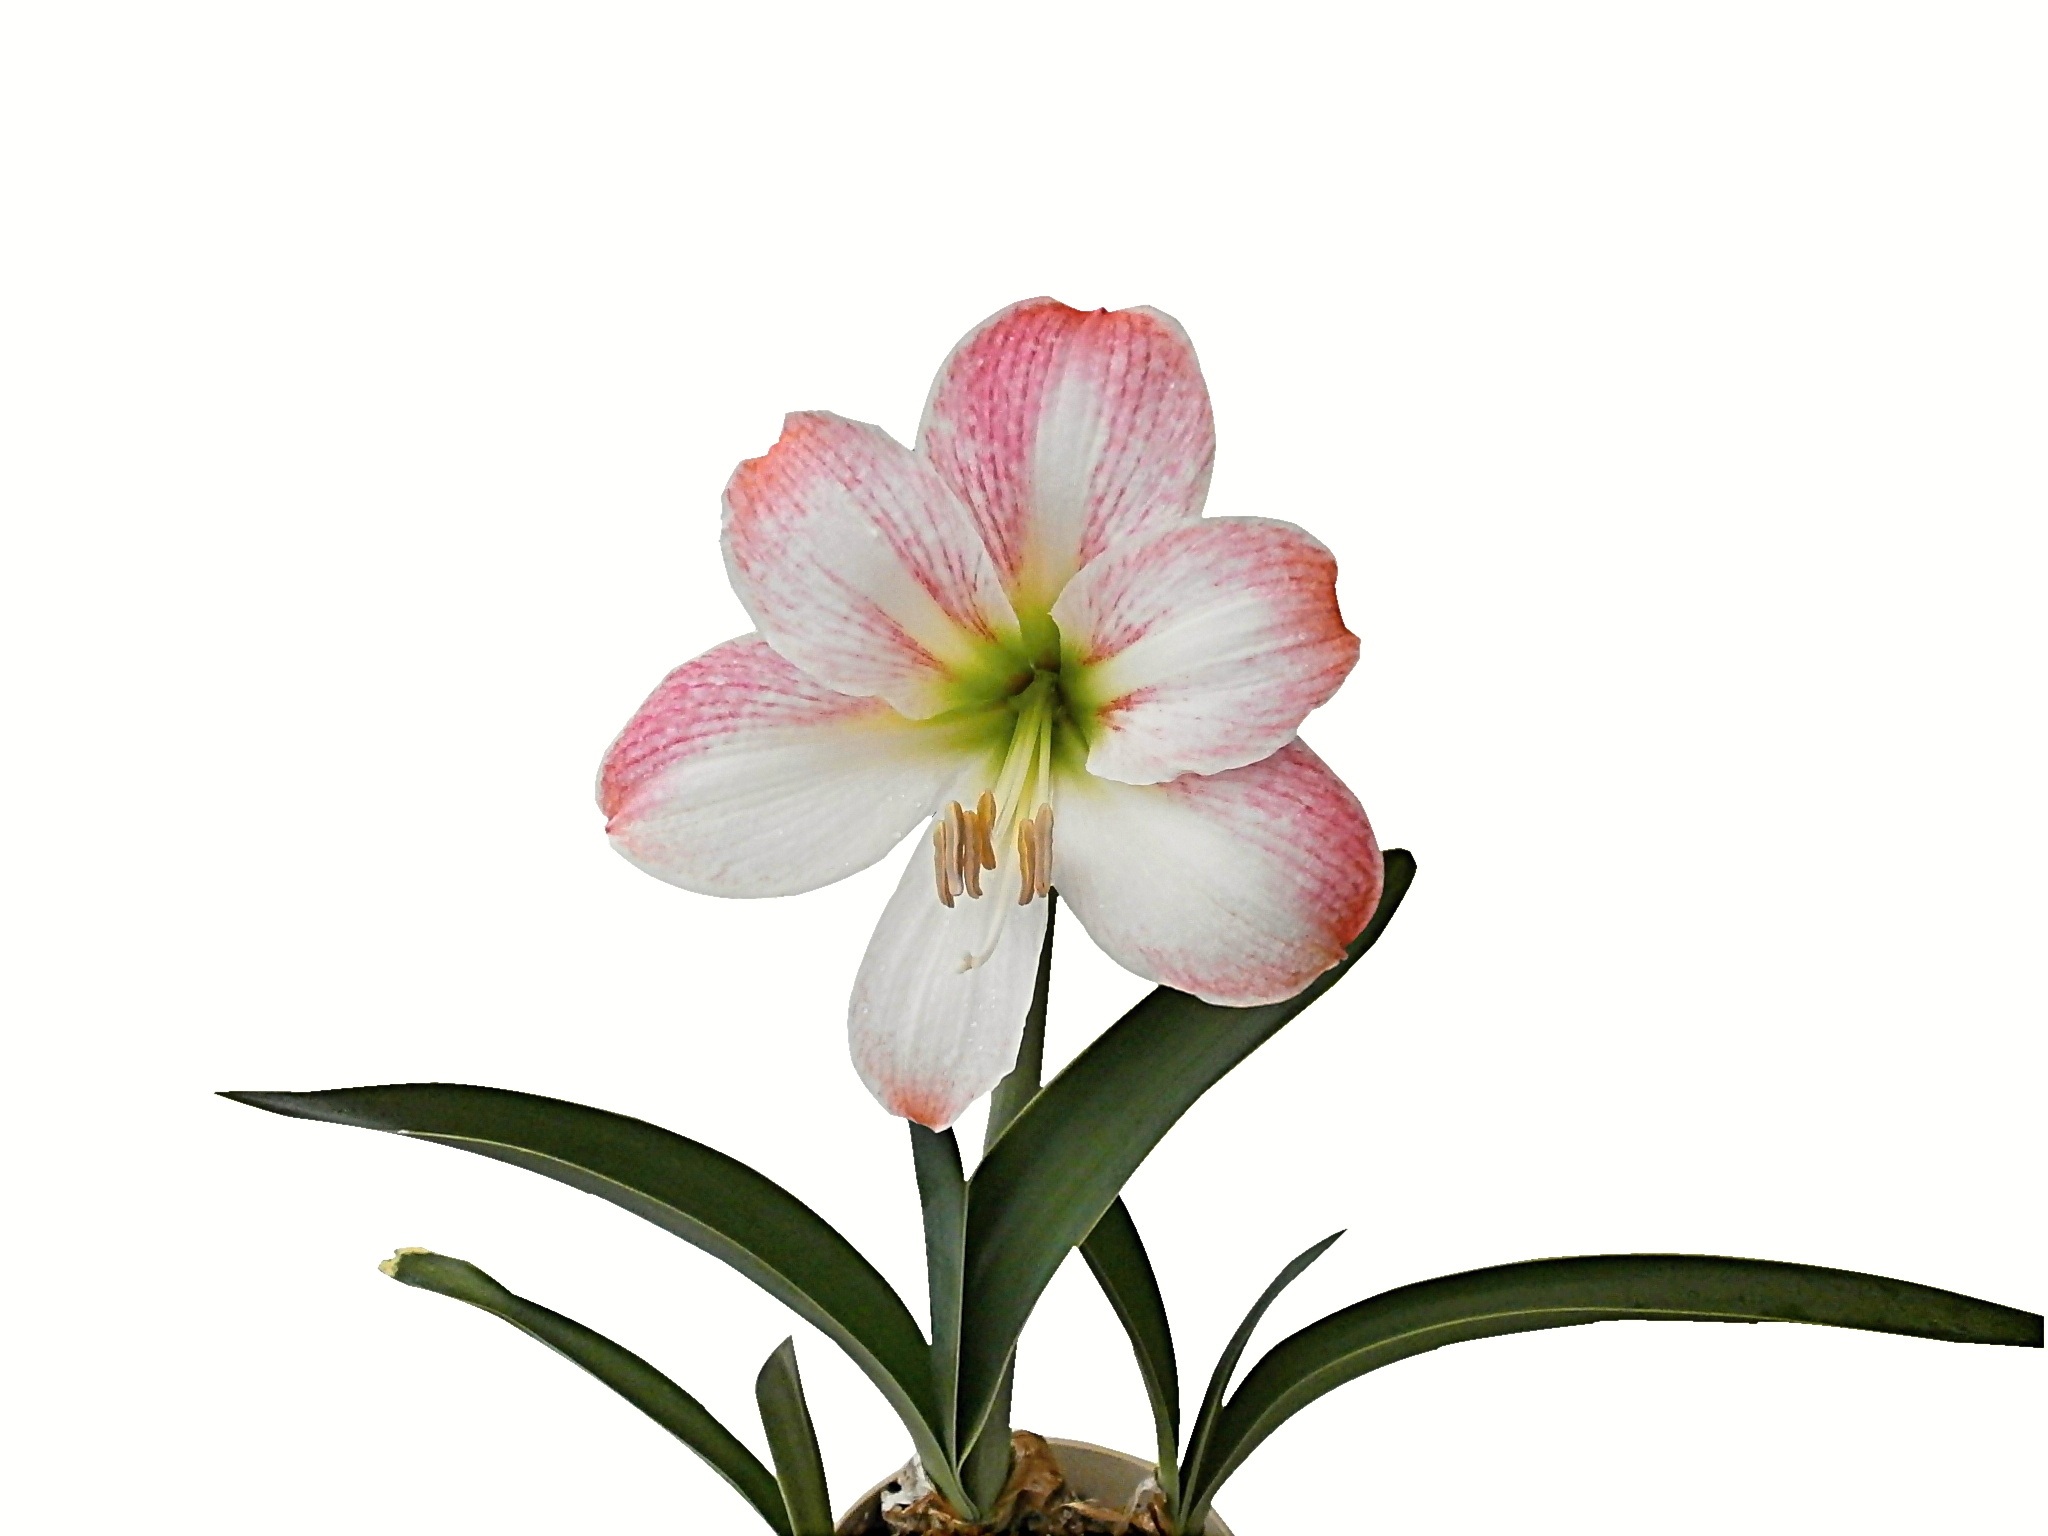
plant, flower, petal, flora, orchid, floristry, amaryllis, summer flowers, flowering plant, cut flowers, hippeastrum, land plant, moth orchid, amaryllis belladonna, ichirin no hana